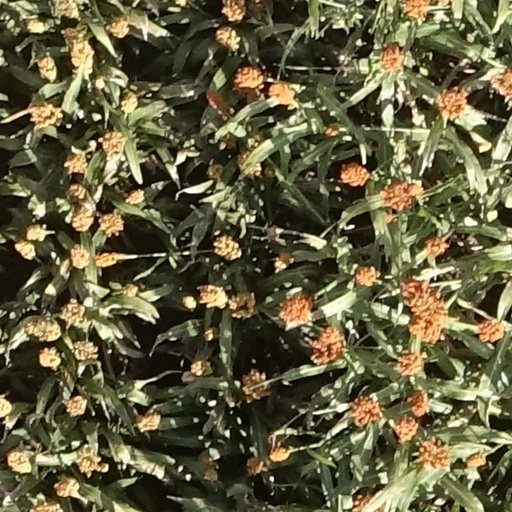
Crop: sorghum